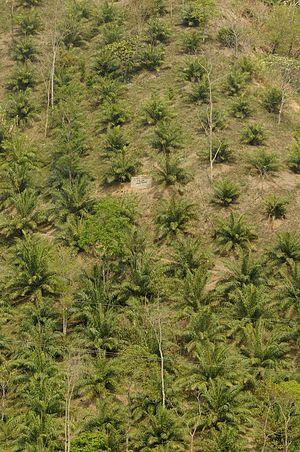
Le Mizoram est un État de l’Inde du Nord-Est ayant pour capitale Aizawl. Le nom est dérivé de Mizo, le nom des habitants natifs, et Ram, qui signifie « terre », Mizoram signifiant ainsi « terre des Mizos ». C’est l’État le plus méridional de l’Inde du Nord-Est, partageant des frontières avec trois des « sept États sœurs », à savoir le Tripura, l’Assam et le Manipur. L’État partage également une frontière de 722 kilomètres avec le Bangladesh et la Birmanie.